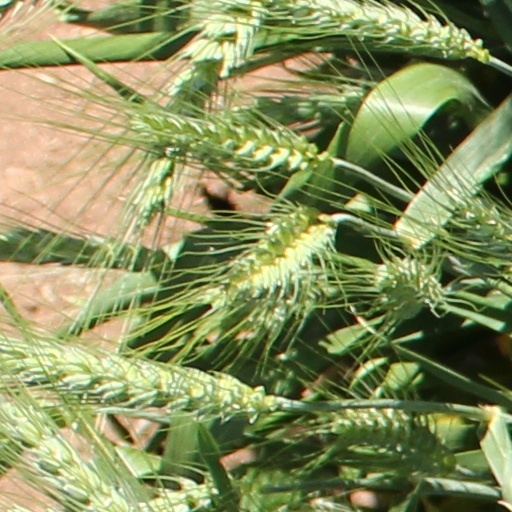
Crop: wheat